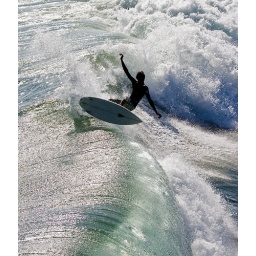
shot this in the afternoon sun, I like the green and blue tints in the water